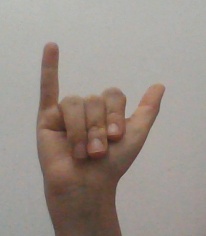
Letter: ya